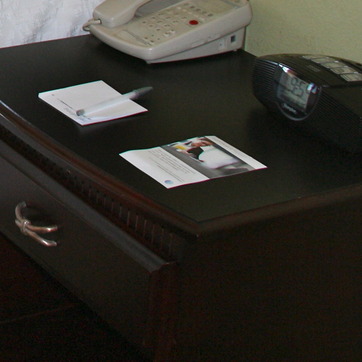
Material: paper